Answer in natural language. Consider the 3D positions of the objects in the scene and not just the 2D positions in the image. Is the centerpoint of  brown rectangular sofa (highlighted by a blue box) at a higher height than white color dining table (highlighted by a green box)? Choose between the following options: no or yes
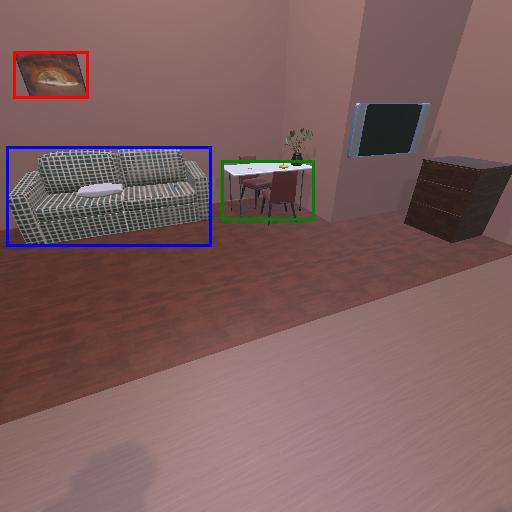
<answer>yes</answer>